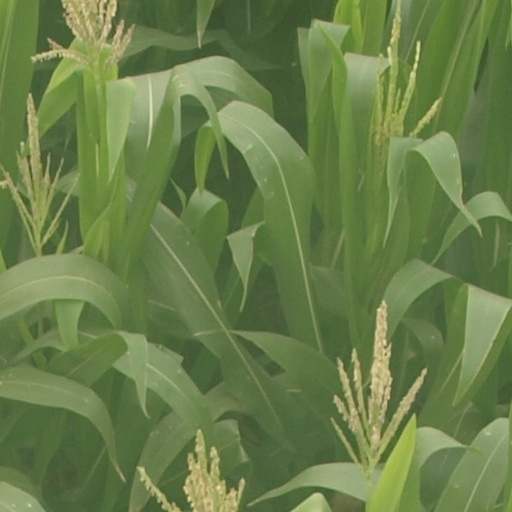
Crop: maize; corn